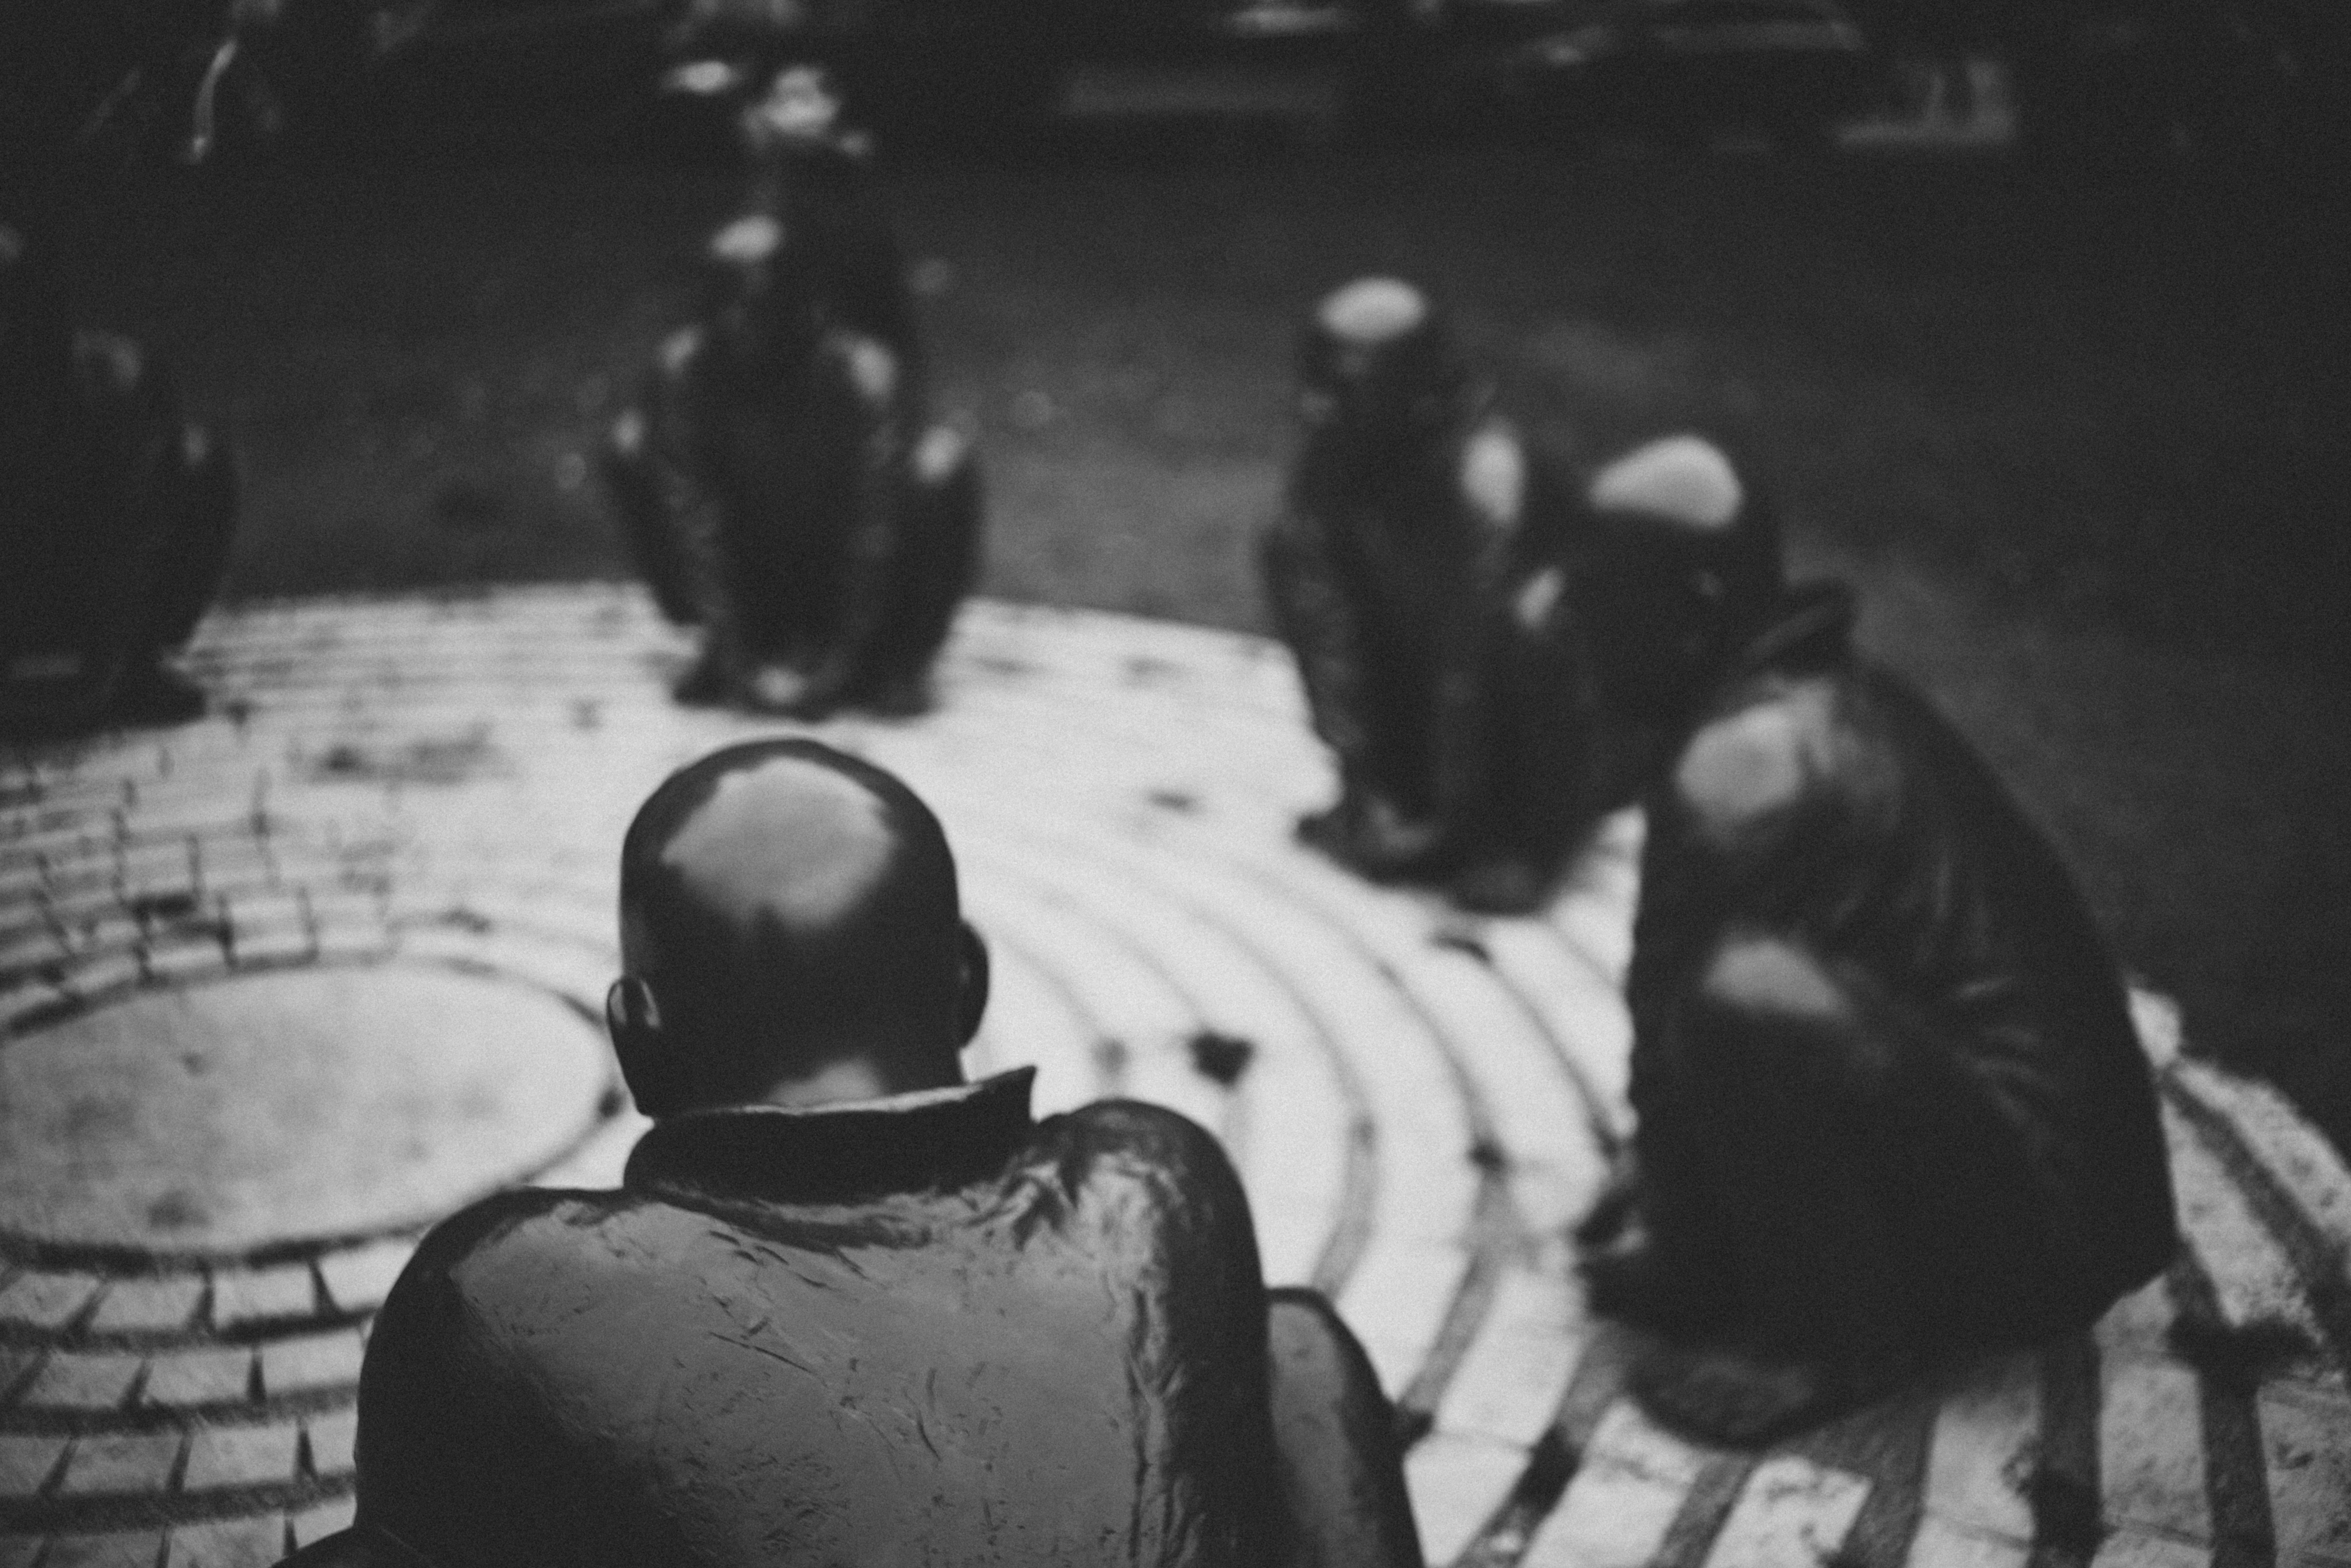
bokeh, black and white, white, street, city, meeting, europe, black, monochrome, art, mono, stadt, public, europa, germany, deutschland, culture, kunst, sony, bayern, bavaria, upper, ffentlicher, monochrom, alpha7rii, bamberg, oberfranken, pallatinate, strasenkunst, kultur, raum, realm, monochrome photography, film noir